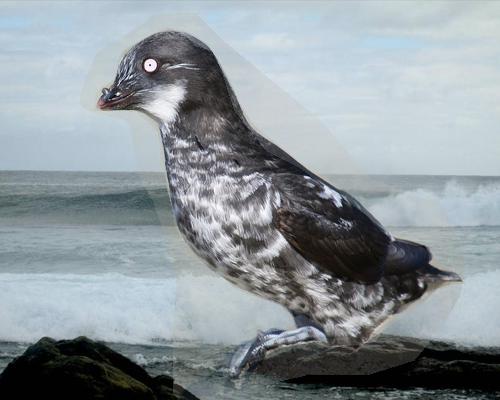
Bird species: Least_Auklet
Bird type: waterbird
Background: water